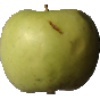
Label: Apple Golden 3